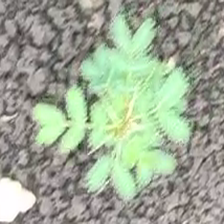
Weed species: Dwarf_cassia_(Chamaecrista pumila)